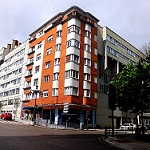
Label: buildings